Yves Marre

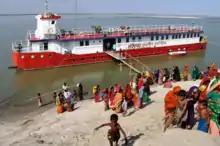
Lifebuoy Friendship Hospital

In parallel, he participates in various projects as a pilot and sailor: